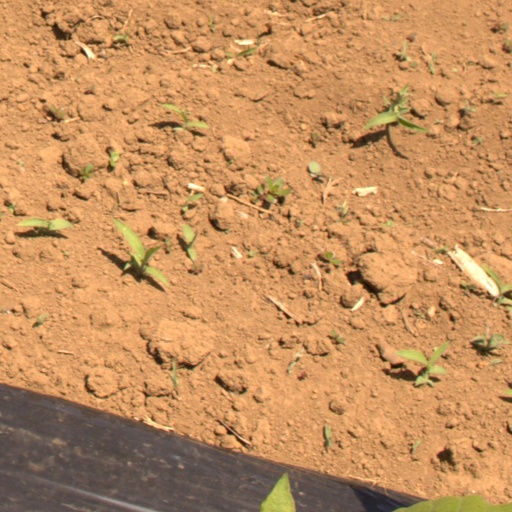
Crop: Jerusalem artichoke